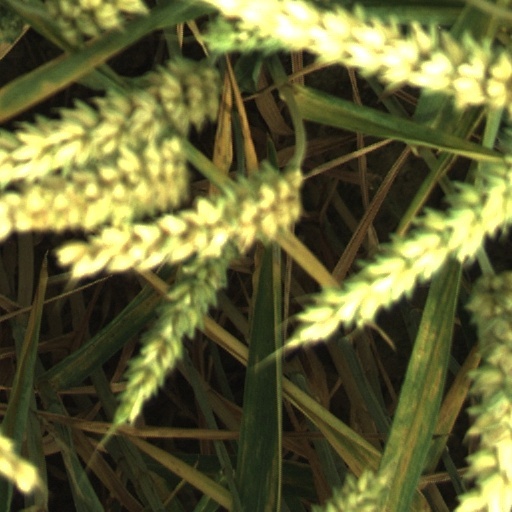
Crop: wheat